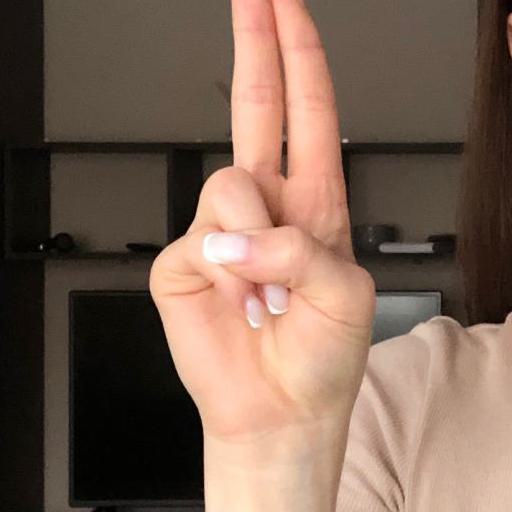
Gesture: two_up